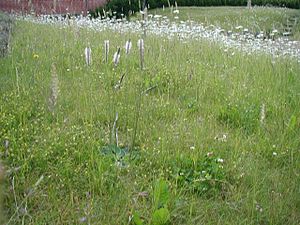
Blomstereng
Anlagt blomstereng med Almindelig Kamgræs (Cynosurus cristata) (forrest), Hvid Okseøje (Leucanthemum vulgare) (bagerst) og Dunet Vejbred (Plantago media) (i midten). I bunden ses Gul Kløver (Trifolium campestre) og Hvid-Kløver (Trifolium repens).
En kunstigt anlagt blomstereng, hvor artsammensætningen er afstemt efter forholdene
Blomstereng er et fast begreb i dagligsproget. Det betyder simpelthen et stykke jord, der er dækket af en vegetation med masser af blomster.